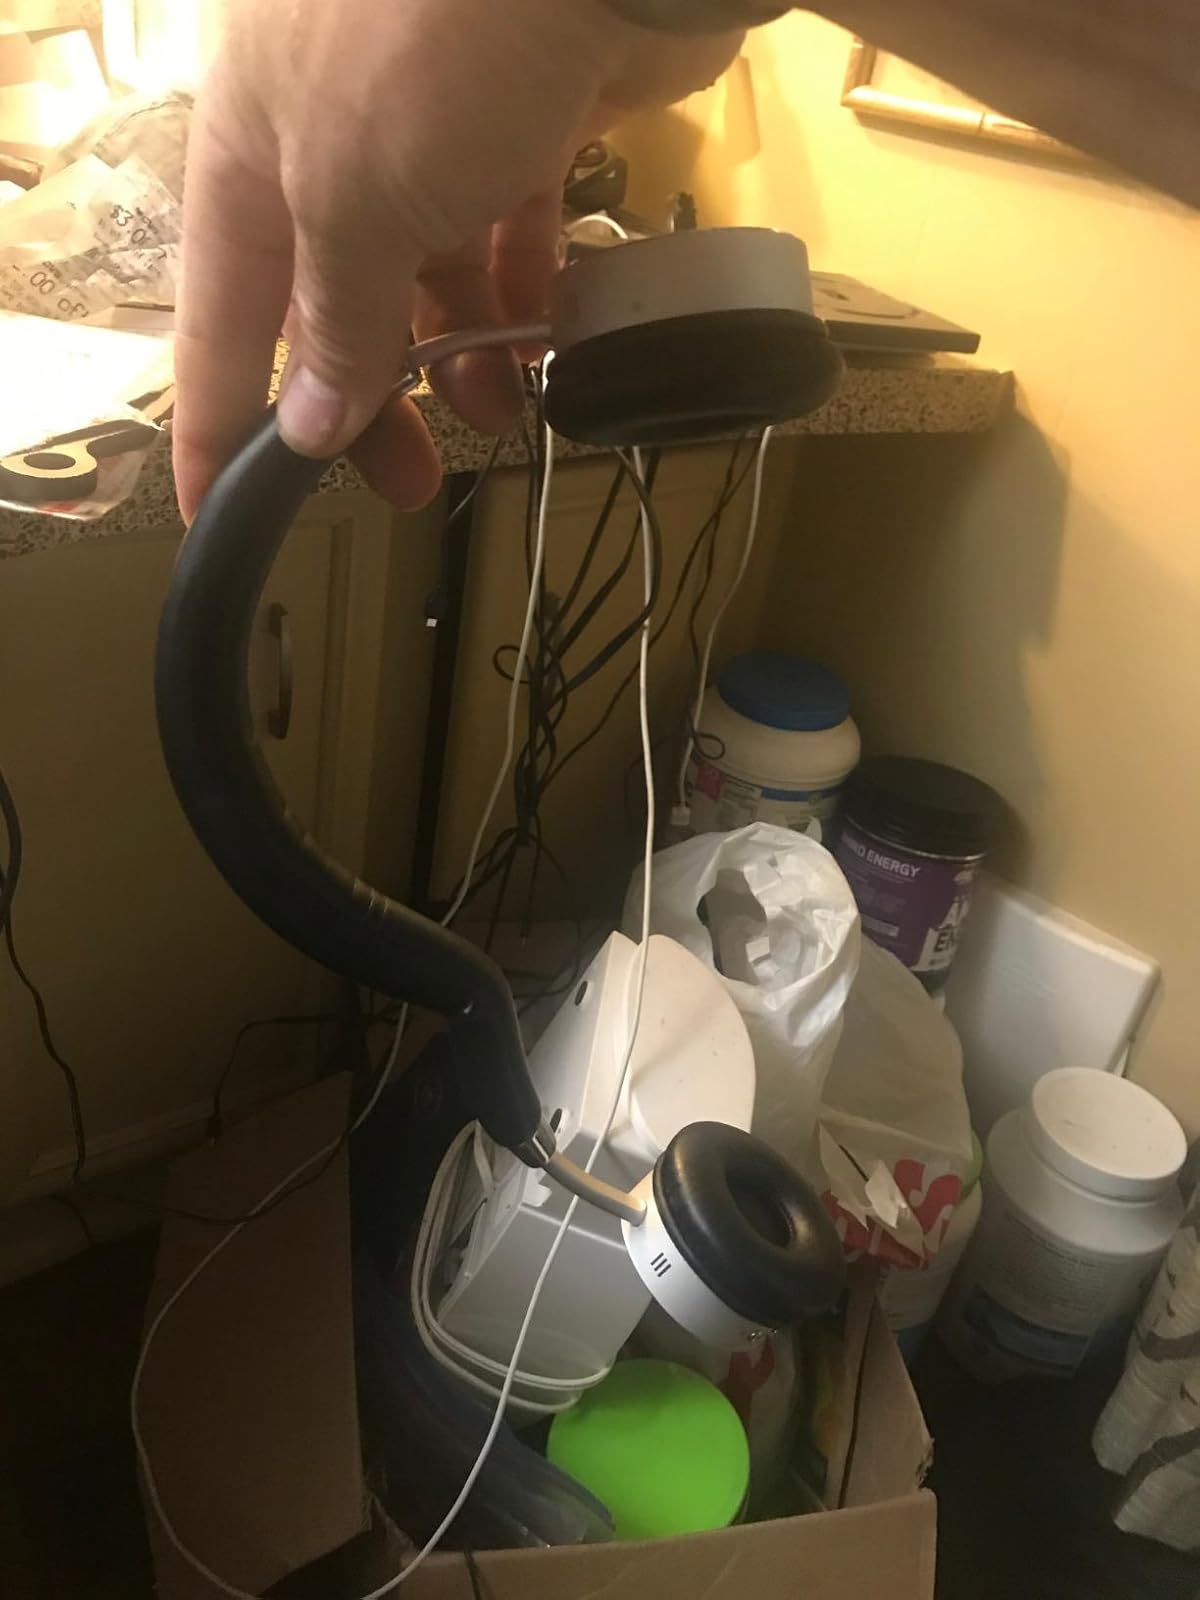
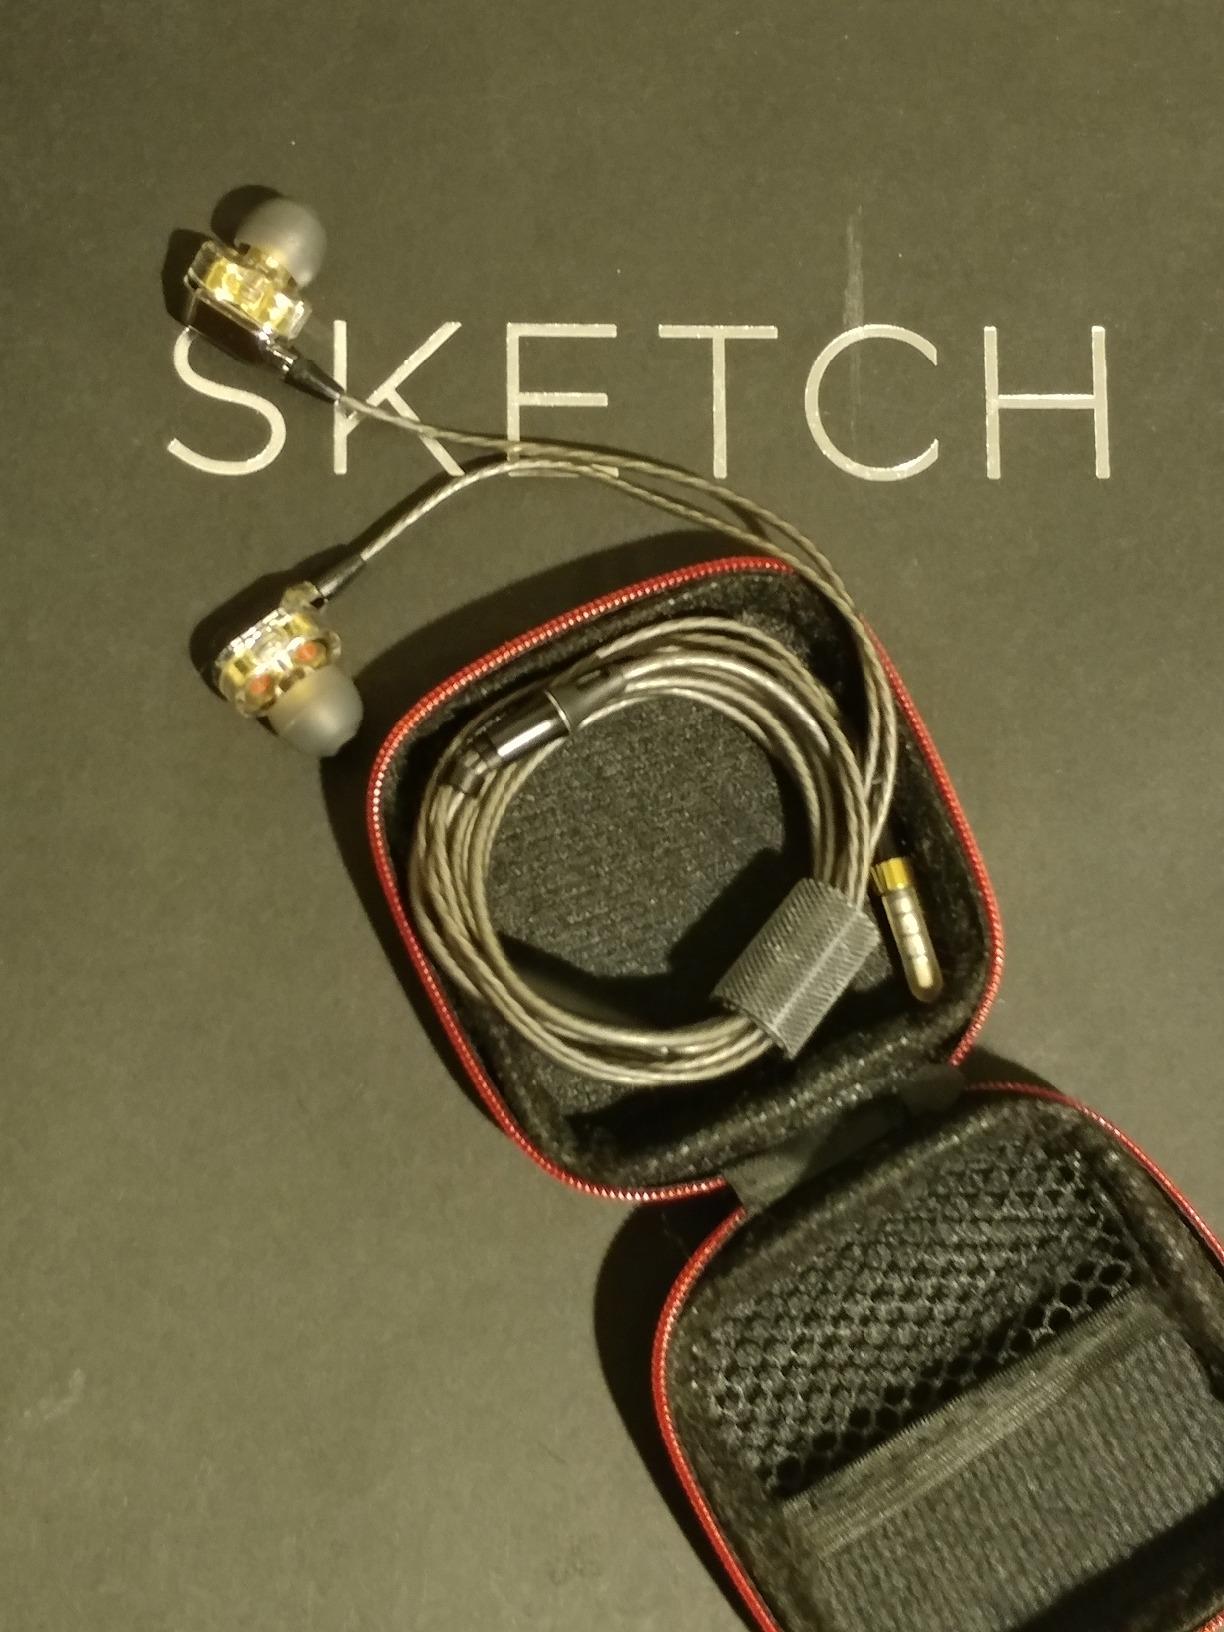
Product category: headphones
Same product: no